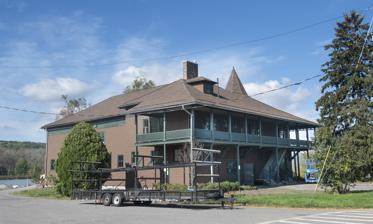
Building: Cascadilla School Boathouse
Country: United States of America
Year built: 1896
United States historic place Cascadilla School Boathouse U.S. National Register of Historic Places Show map of New York Show map of the United States Location S. shore of Cayuga Lake at the mouth of Fall Cr., Stewart Park, Ithaca, New York Coordinates 42°27′37″N 76°30′33″W / 42.46028°N 76.50917°W / 42.46028; -76.50917 Area Less than one acre Built 1894 Architect Vivian & Gibb; Et al. Architectural style Shingle style NRHP reference No. 91001498 Added to NRHP October 04, 1991 Cascadilla School Boathouse is a historic boathouse located in Stewart Park , a municipal park operated by the City of Ithaca in Tompkins County, New York . The shingle style boathouse was built by the Cascadilla School from 1894 to 1896 as a structure to store boats and lies on the south end of Cayuga Lake . Crew rowing was extremely popular in the late 1800s, with the first World Rowing Federation annual international event taking place in 1893. The boathouse has been in continuous use for rowing storage, training, lessons, and meetings by the Cascadilla Boat Club. It was listed on the National Register of Historic Places in 1991. The Cascadilla Boat Club currently leases from the City of Ithaca the first floor of this historic structure for $46.17 per year in perpetuity. Continuing to use the boathouse for its original purpose, the club runs a competitive scholastic rowing program and youth and adult learn-to-row classes from April through October. Cascadilla Boat Club is a not-for-profit organization founded in 1977 with the mission of making the sport of rowing available to the entire Ithaca area community. References